Tenchi Muyo! Ryo-Ohki

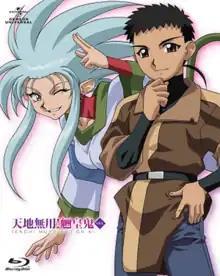
Blu-ray collection cover depicting Tenchi and Ryoko

, known as simply Tenchi Muyo! in North America, is a collection of Japanese OVAs created by Masaki Kajishima and animated by AIC. Initially released in 1992, it marked the beginning of the "Tenchi Muyo!" franchise, composed of several manga, OVAs, TV series, and other related media. The first two OVA series were later licensed and distributed in North America by Pioneer Entertainment, with Funimation taking over the rights for the third series, and later taking over the rights for the first two OVAs. In 2020, Crunchyroll acquired worldwide streaming rights (outside Asia) for the fourth and fifth seasons of the OVA.